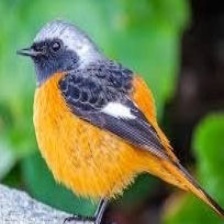
Species: DAURIAN REDSTART
Scientific name: PHOENICURUS AUROREUS